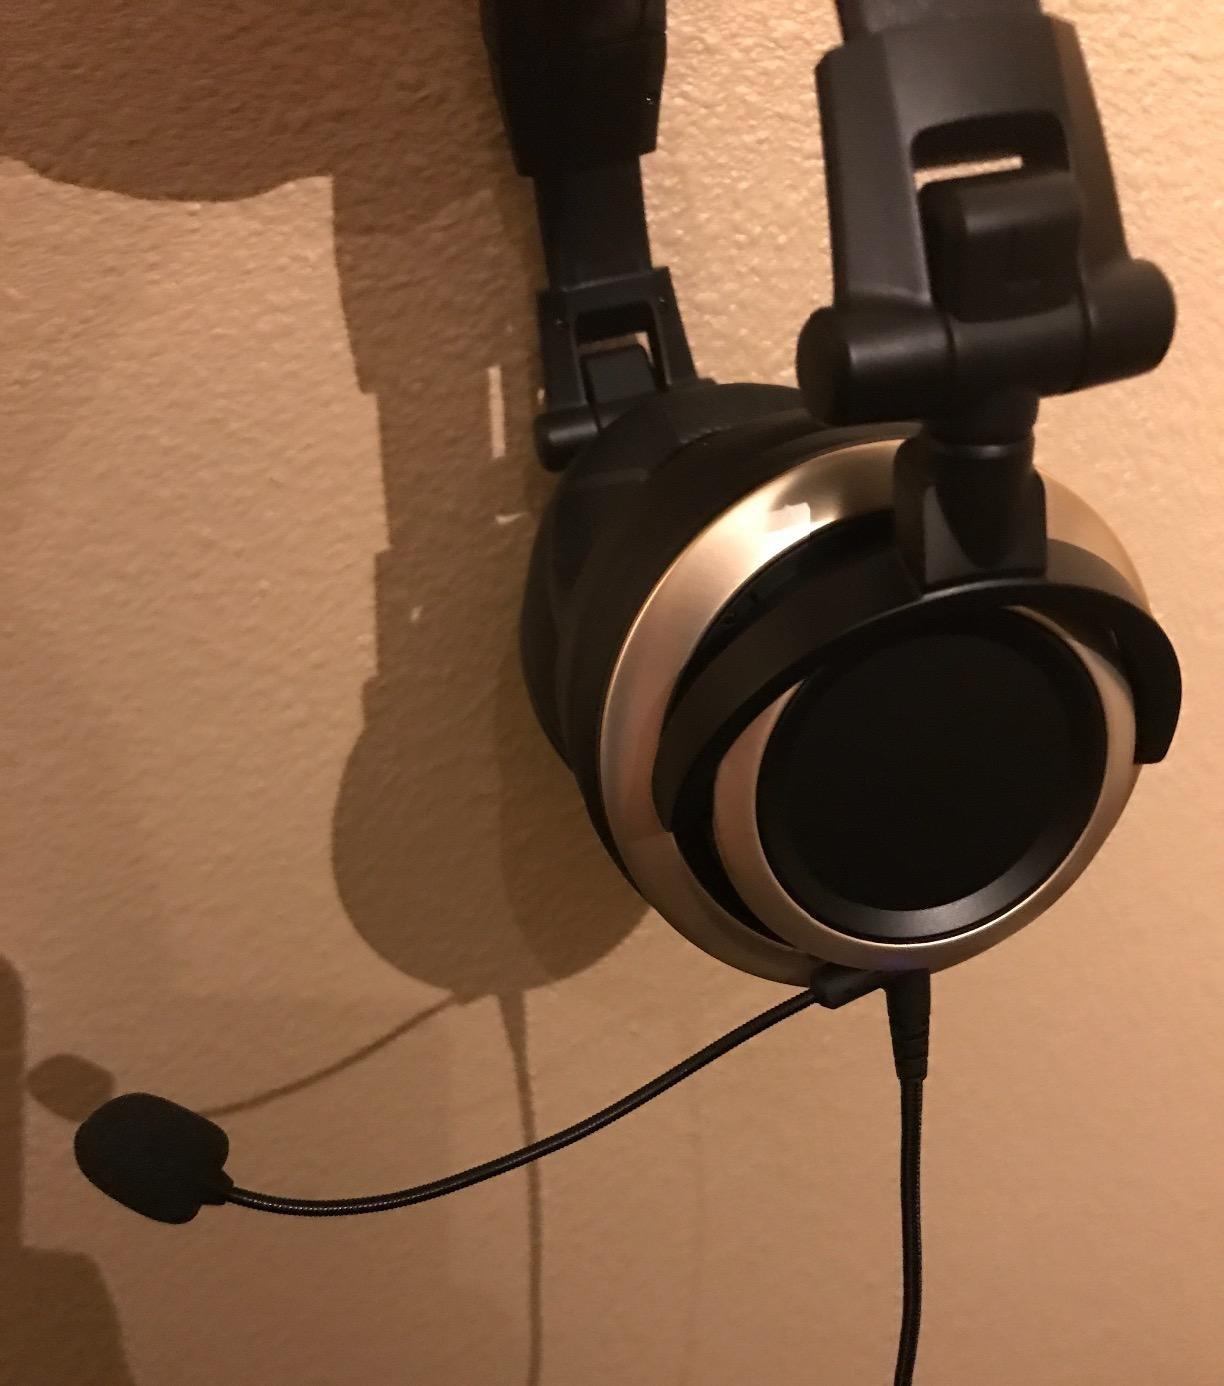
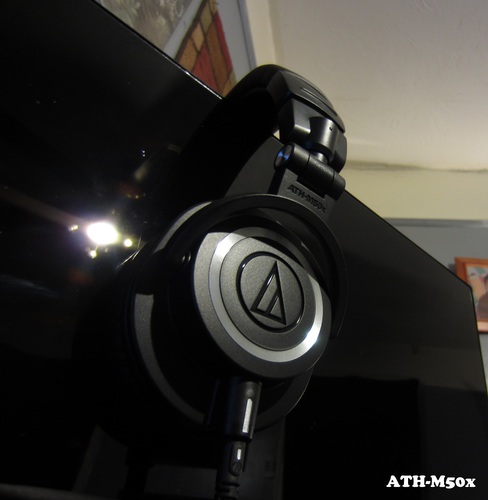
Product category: headphones
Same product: no